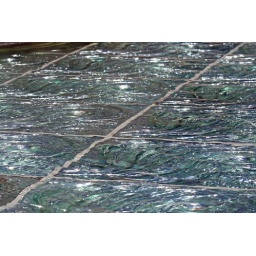
Water running over glass tiles in Freyburg Square off High St